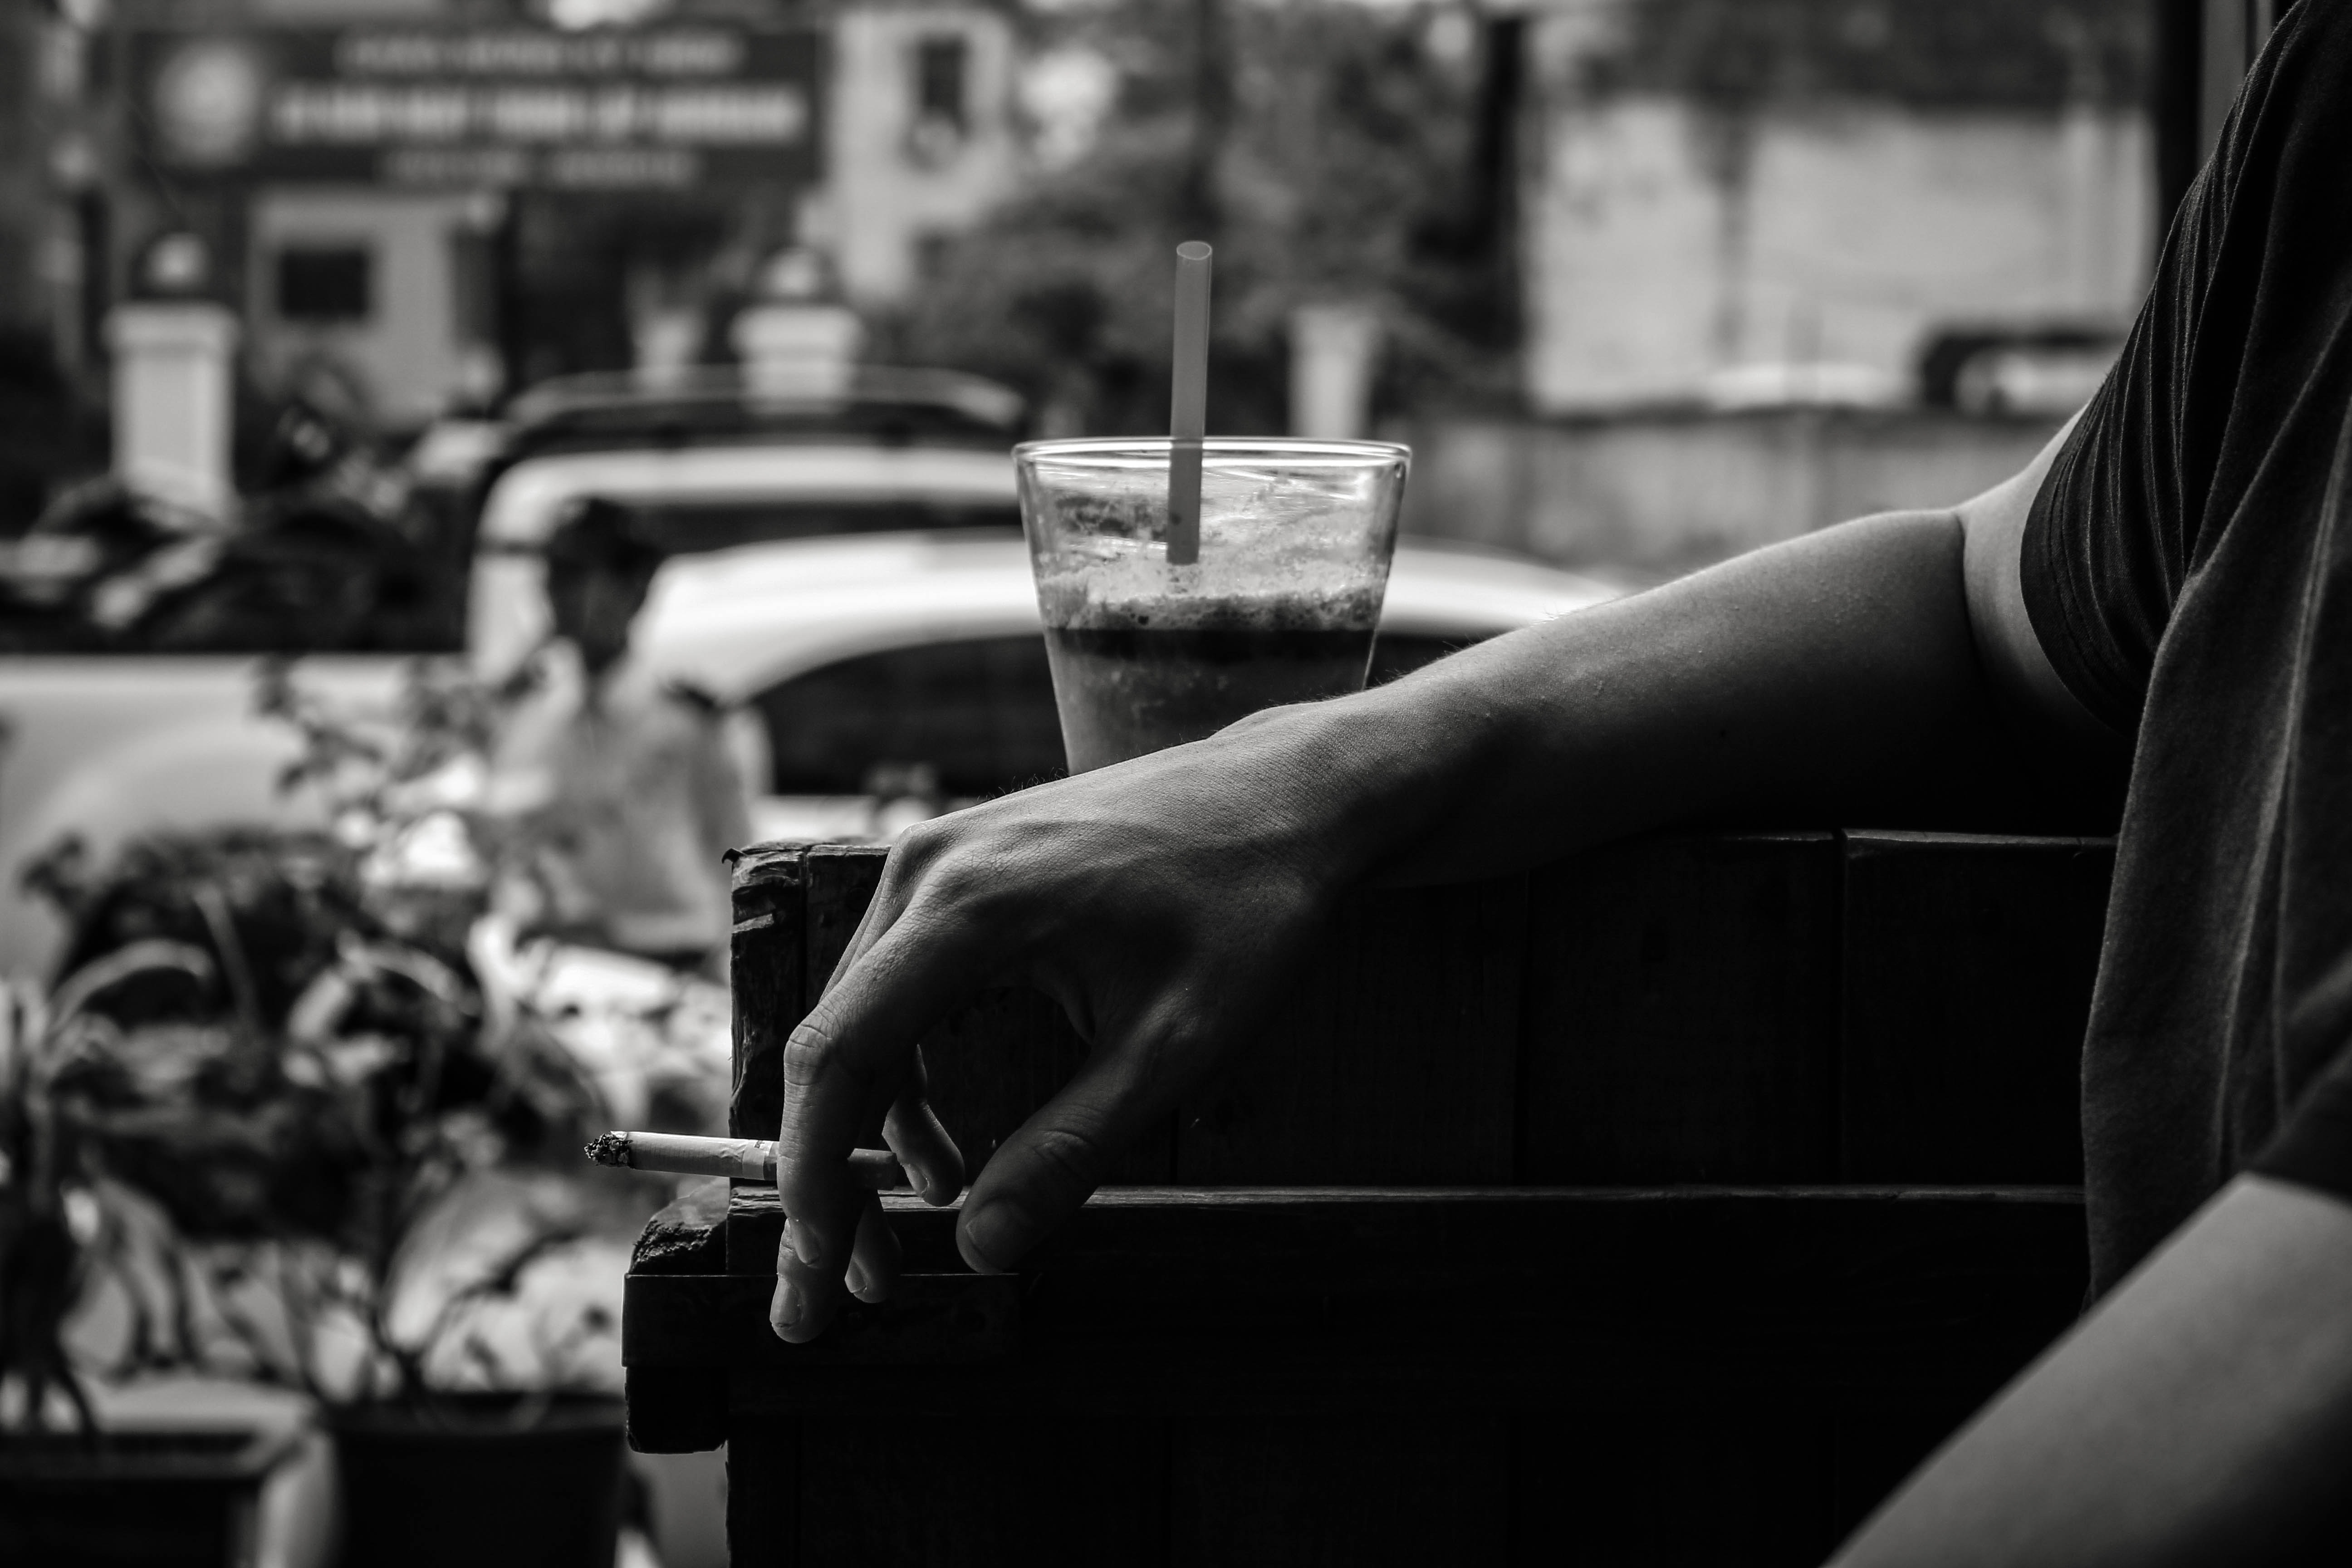
black, white, photograph, black and white, monochrome, street, monochrome photography, snapshot, photography, human, urban area, vehicle, car, automotive design, infrastructure, hand, road, style, sitting, traffic, city car, automotive window part